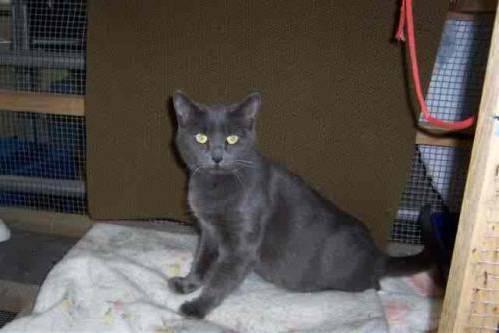
cat